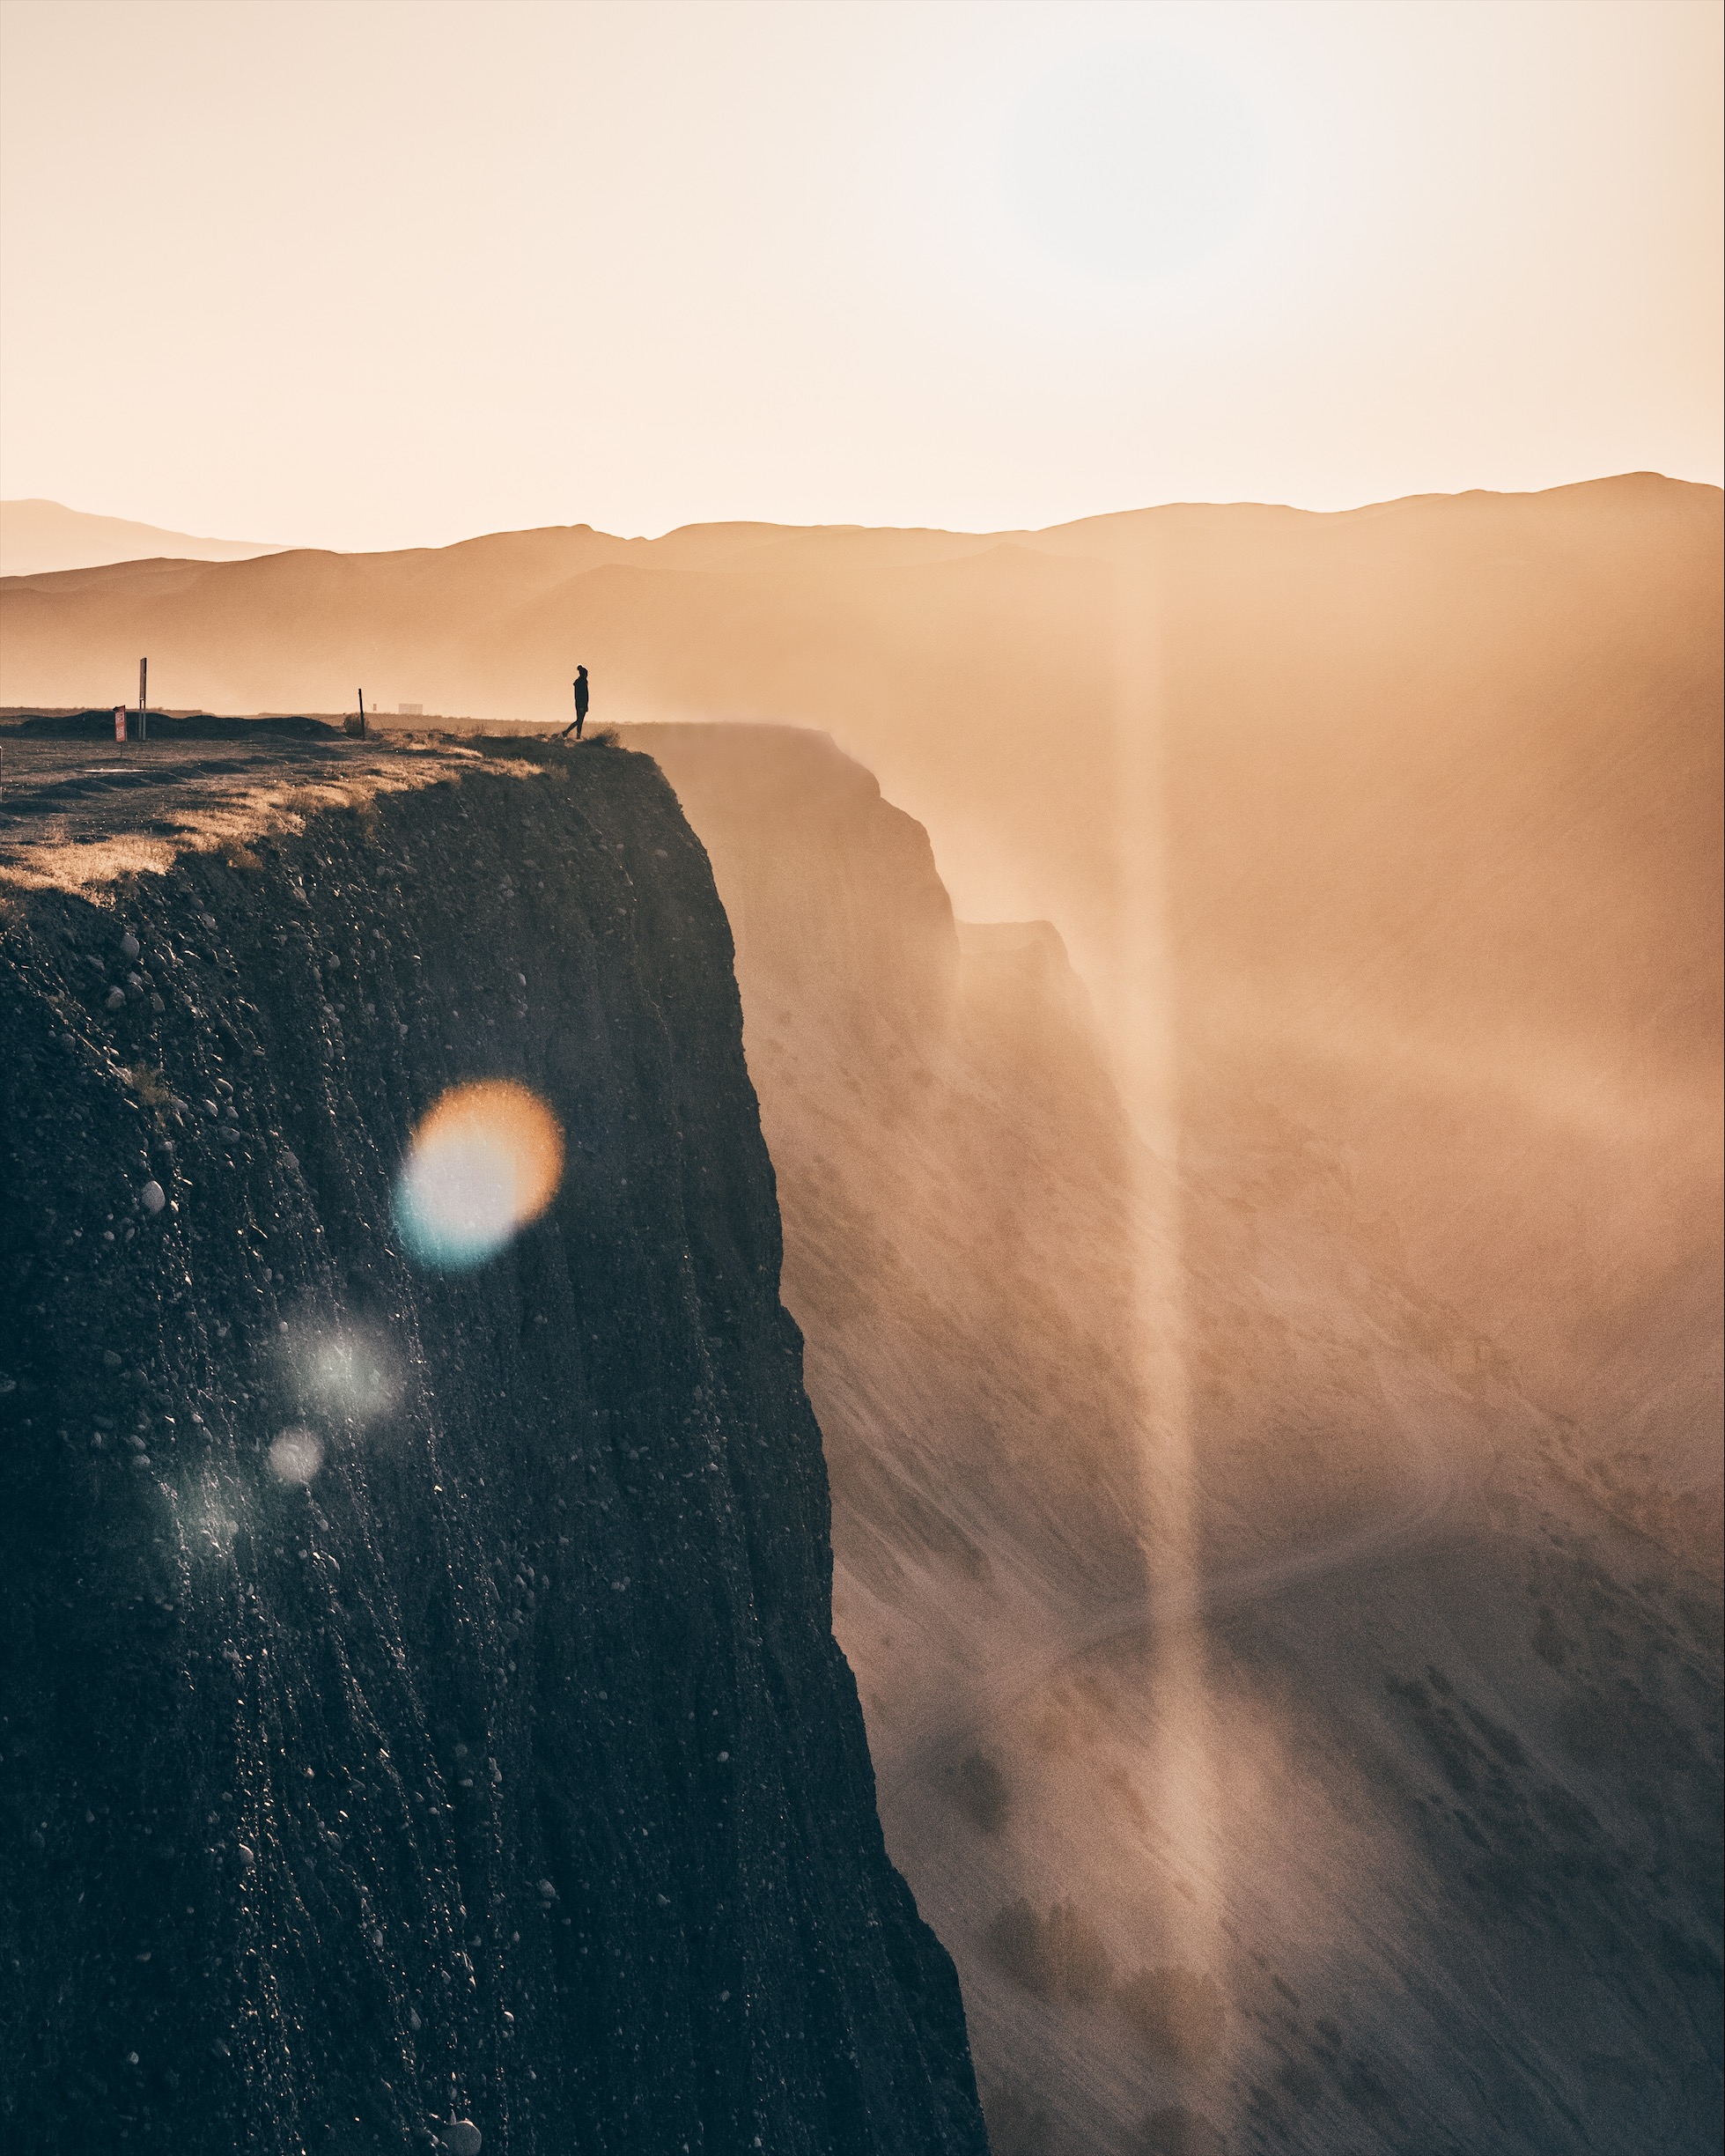
sky, atmospheric phenomenon, light, morning, sunlight, atmosphere, water, sun, horizon, calm, evening, sunset, photography, geological phenomenon, sunrise, cloud, stock photography, landscape, formation, rock